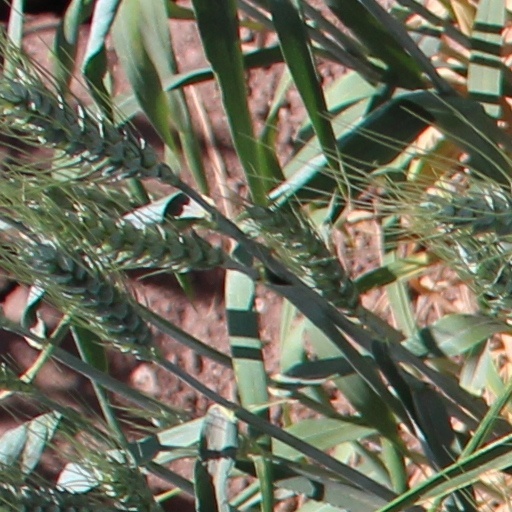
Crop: wheat